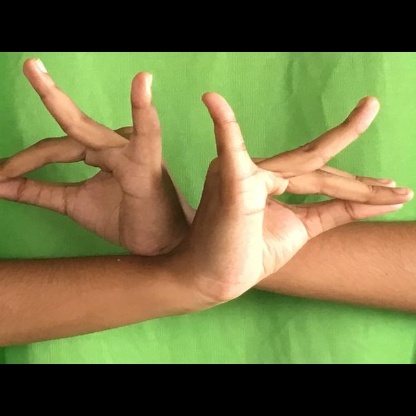
Mudra: Katakavardhana